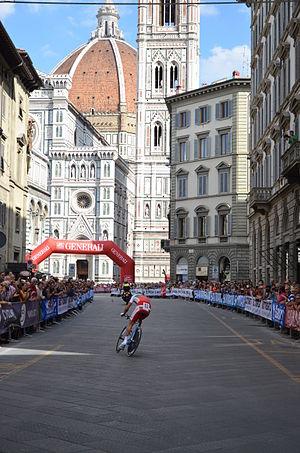
Spas Gyurov Stamenov, né le 7 février 1986, est un coureur cycliste et directeur sportif bulgare.
Les Championnats du monde de cyclisme sur route 2013 ont eu lieu à Florence du 22 au 29 septembre 2013, en Italie. Elle n'a jamais accueilli les championnats du monde ; la dernière ville italienne à les avoir accueillis est Varèse en 2008.